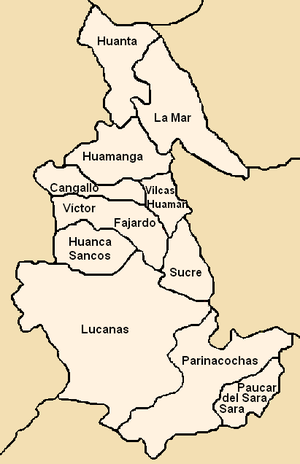
Le département d'Ayacucho est l'une des vingt-quatre régions du Pérou. Elle est divisée en onze provinces. Sa capitale est la ville d'Ayacucho.